Shen Deqian

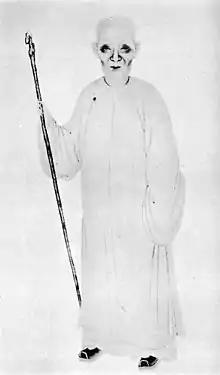
Shen Deqian's portrait

Shen Deqian (1673-1769), courtesy name Queshi, pseudonym Guiyu was a Chinese scholar, official, poet, critic and anthologist of the Qing dynasty.